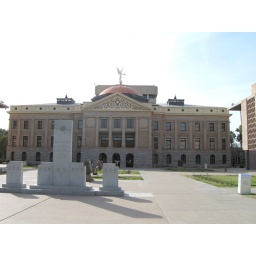
Old Capitol Building now a Museum as Executive building is in rear and both houses are on either side.